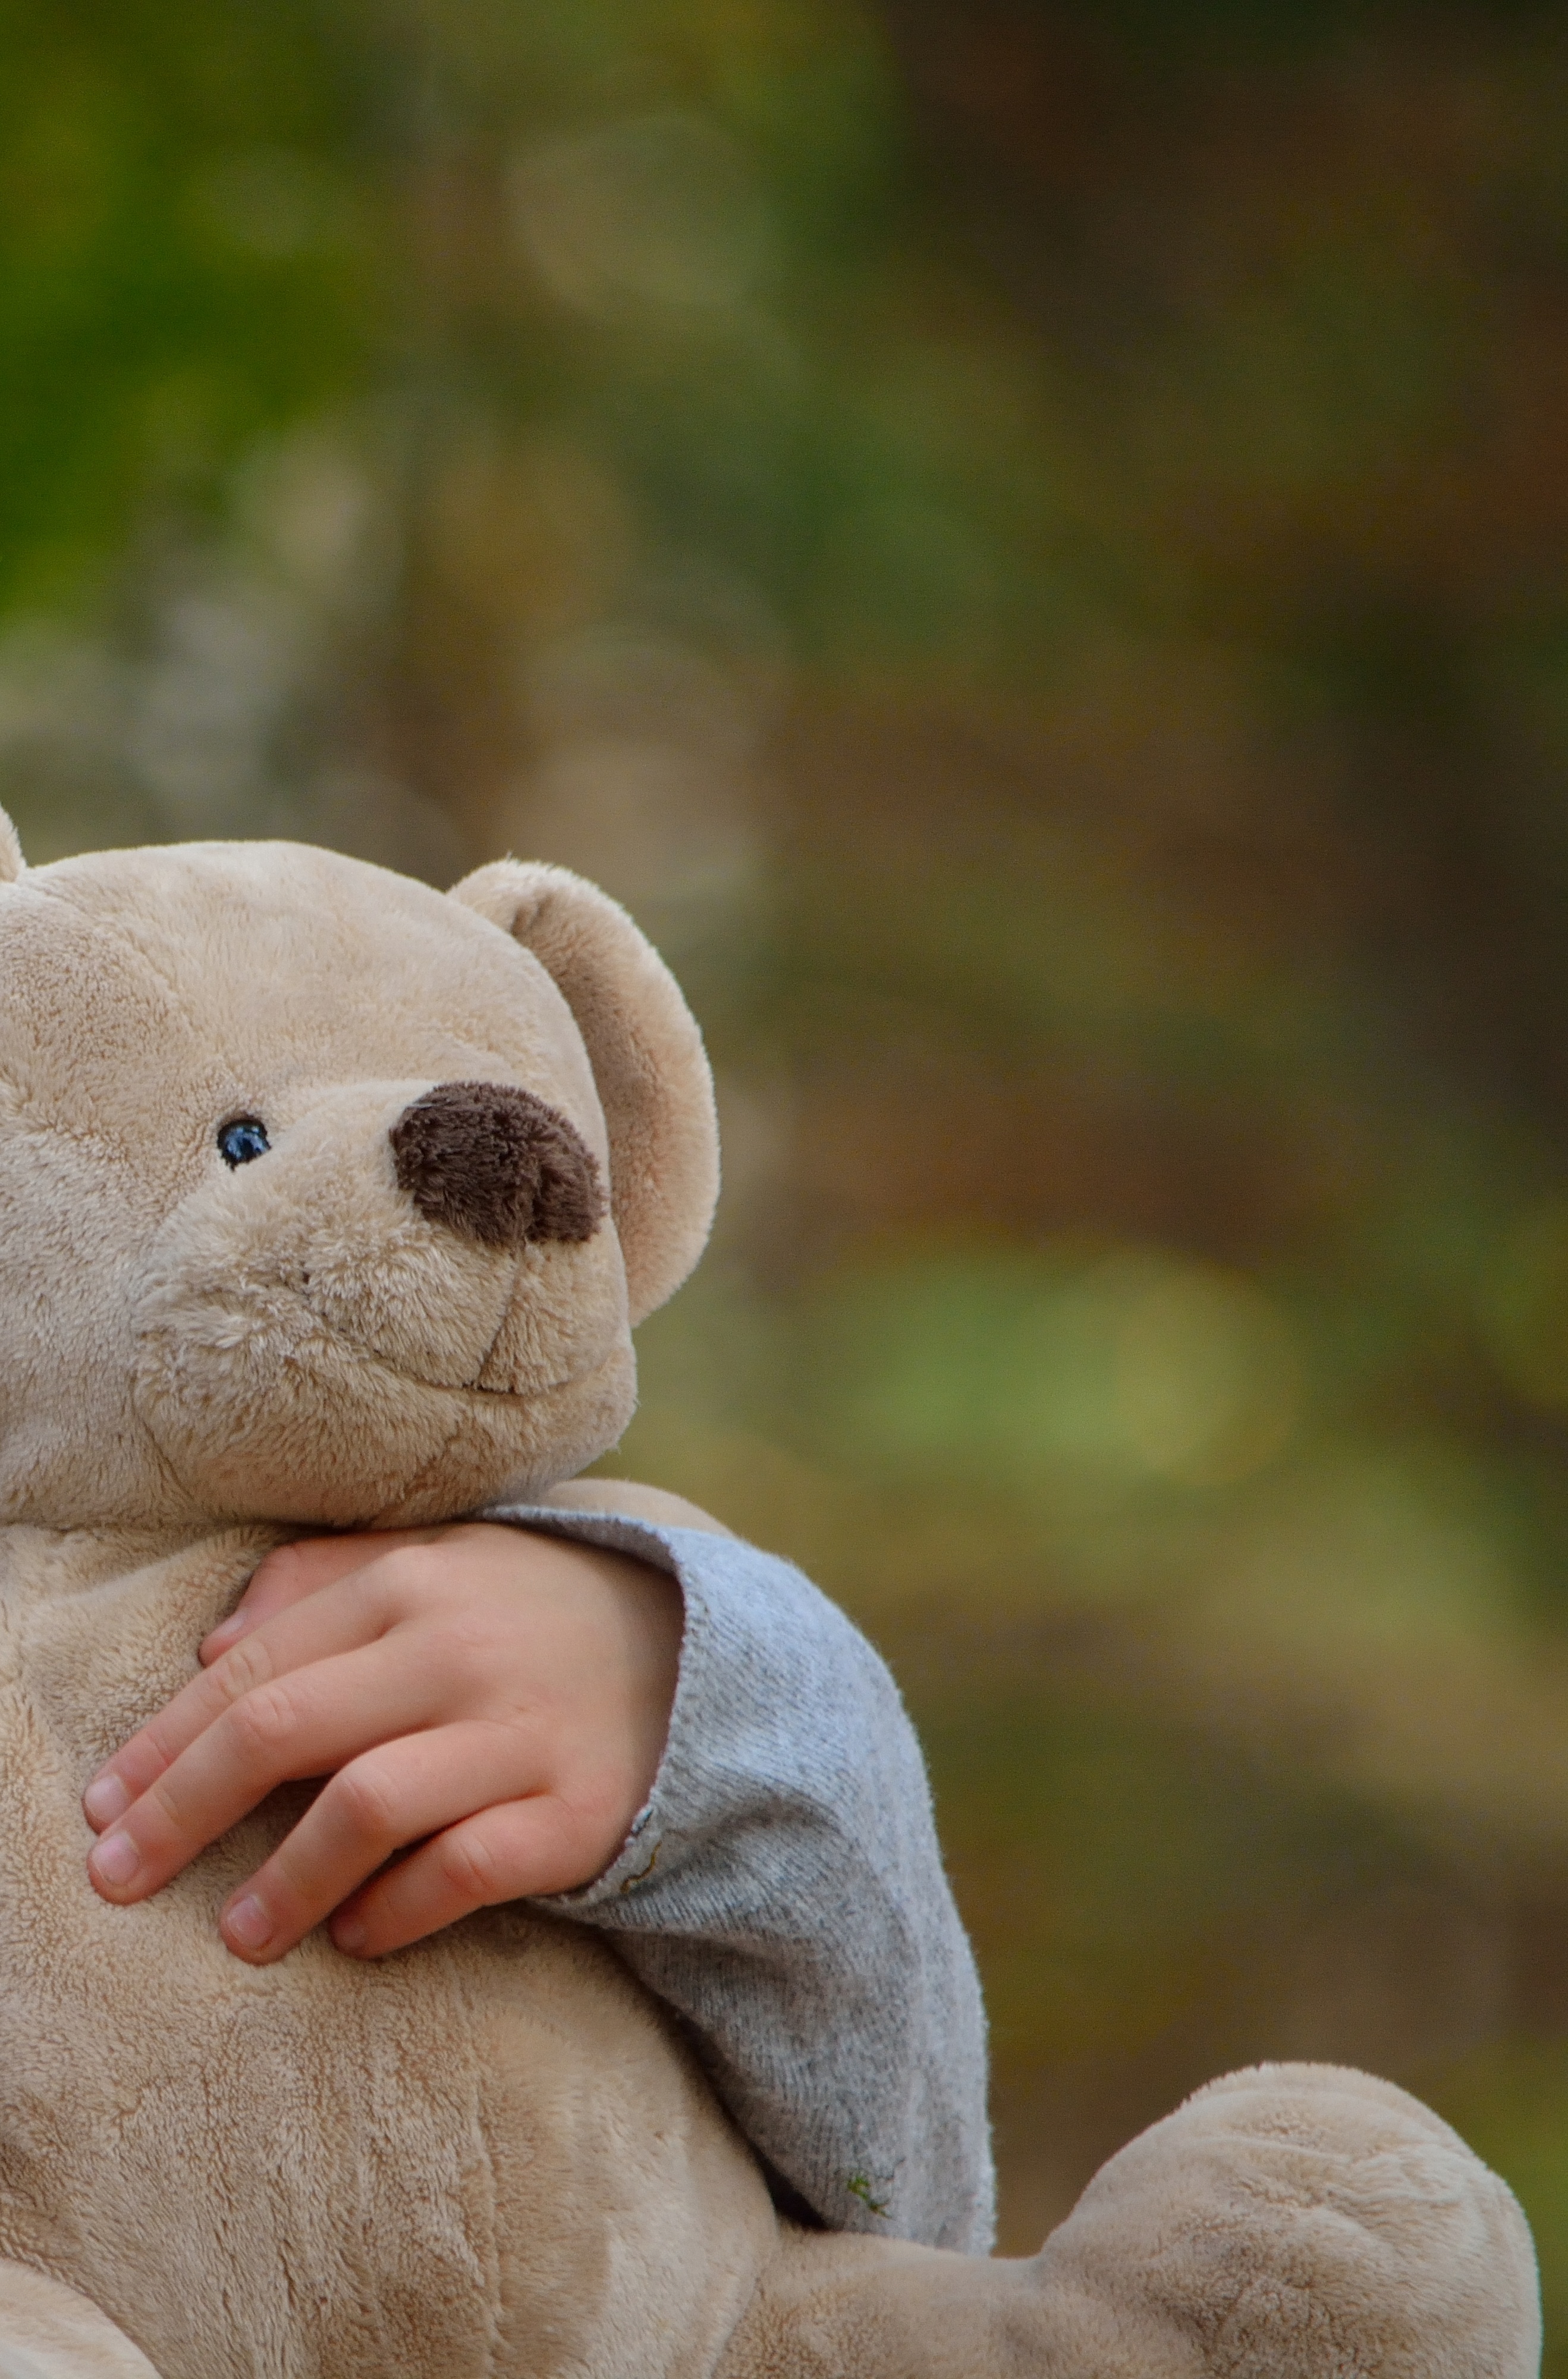
sweet, puppy, cute, bear, child, toy, teddy bear, close up, nose, infant, toys, skin, stuffed animal, teddy, interaction, soft toy, stuffed toy